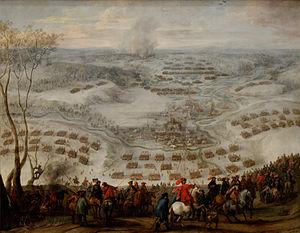
La guerre de Trente Ans est une série de conflits armés qui a déchiré l’Europe du 23 mai 1618 au 15 mai 1648. Les causes en sont multiples mais son déclencheur est la révolte des sujets tchèques protestants de la maison de Habsbourg, la répression qui s'ensuivit, et le désir des Habsbourg d’accroître leur hégémonie et celle de la religion catholique dans le Saint-Empire.